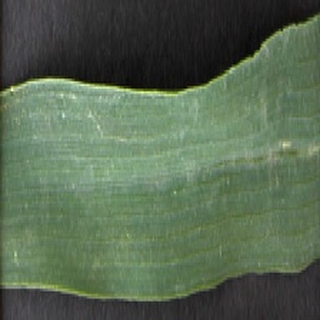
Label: healthy_wheat